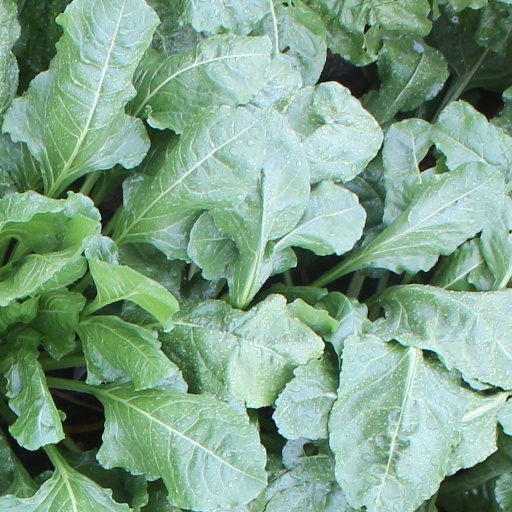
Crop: sugar beet